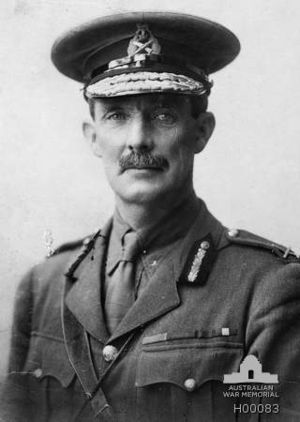
Edward Chaytor
Generalmajor Sir Edward Chaytor
Generalmajor Sir Edward Walter Clervaux Chaytor KCMG KCVO CB var fåreavler, officer i Boerkrigen og general for newzealandske tropper i 1. Verdenskrig.